Poul de Løvenørn

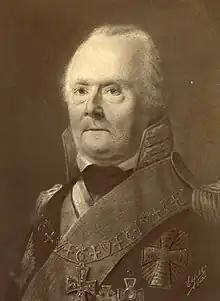
Poul de Løvenørn (1751–1826)

Counter-Admiral Poul de Løvenørn (11 August 1751 – 16 March 1826) was a Danish naval officer, cartographer, scientist and diplomat.